Aleksandr Petukhov (footballer, born 1980)

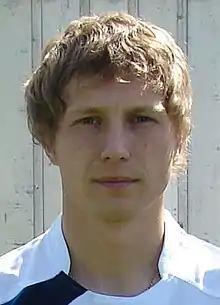

Aleksandr Aleksandrovich Petukhov (born 25 April 1980) is a Russian former professional football player.